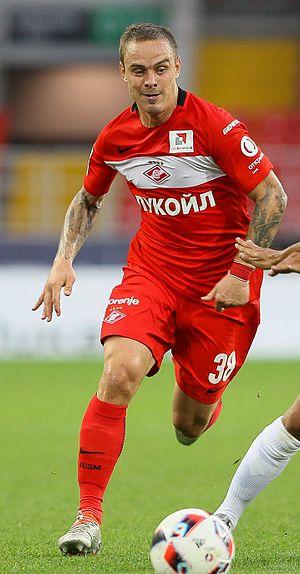
Andreï Olegovitch Iechtchenko est un footballeur russe né le 9 février 1984 à Irkoutsk. Il évolue au poste de défenseur.